Vida Alves

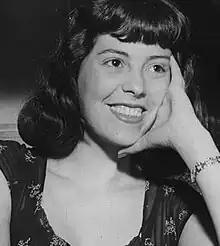

Vida Amélia Guedes Alves (April 15, 1928 – January 3, 2017) was a Brazilian actress and pioneer of early Brazilian television whose career spanned more than seventy years. In 1951, Alves made history when she and actor Walter Forster performed the first on-screen kiss ever broadcast on Brazilian television on the early telenovela series, "Sua Vida Me Pertence". In 1963, Alves made television history once again by sharing the first gay kiss shown on Brazilian television with actress Geórgia Gomide on the teleteatro show, "TV de Vanguarda".